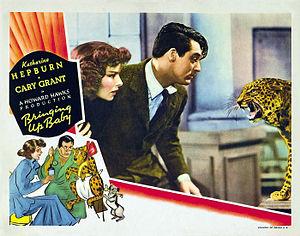
L'Impossible Monsieur Bébé est un film américain réalisé par Howard Hawks en 1938, considéré comme l'un des plus représentatifs de la screwball comedy.